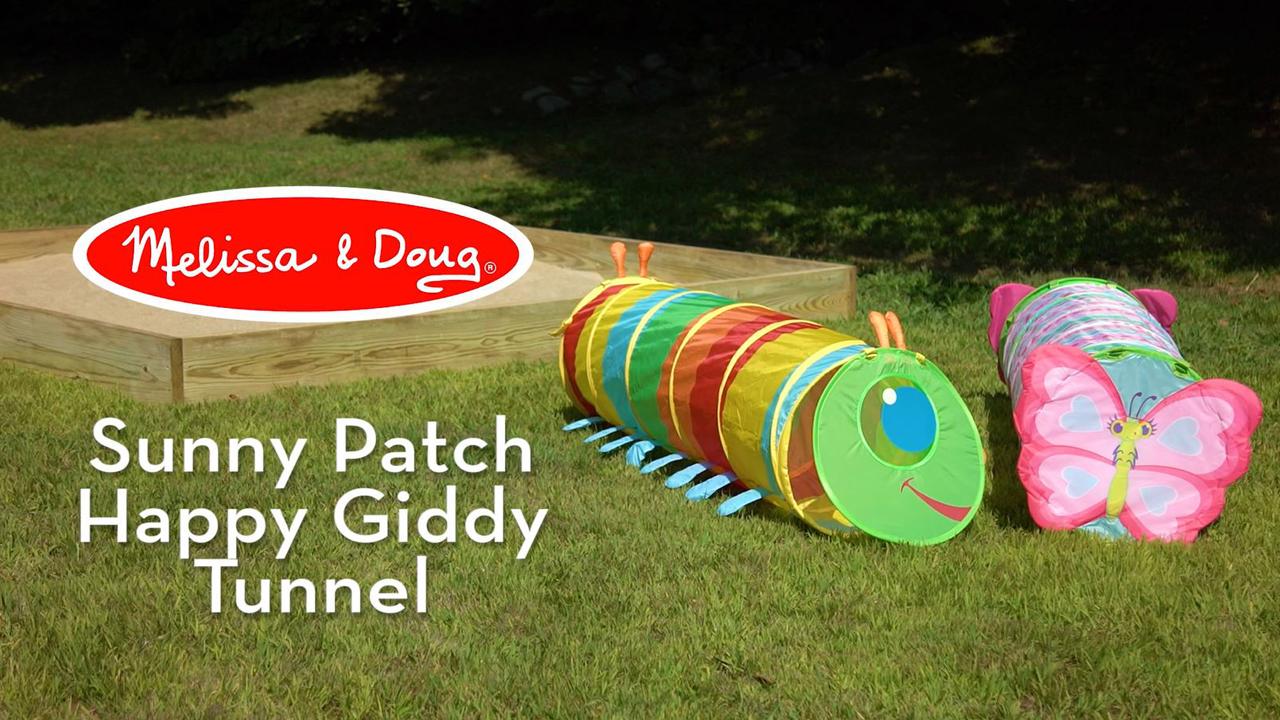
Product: Melissa & Doug Sunny Patch Happy Giddy Crawl-Through Tunnel (Indoor or Outdoor Use, 18" W x 57.5" L, Great Gift for Girls and Boys - Best for 3, 4, and 5 Year Olds)
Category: Toys & Games | Sports & Outdoor Play | Play Tents & Tunnels
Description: IDEAL INDOOR/OUTDOOR CRAWL TUNNEL: The Melissa and Doug Sunny Patch Happy Giddy Crawl-Through Tunnel is a brightly striped bug-themed tunnel.
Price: $22.86
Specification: ProductDimensions:58x18x18inches|ItemWeight:2.8pounds|ShippingWeight:2.9pounds(Viewshippingratesandpolicies)|DomesticShipping:ItemcanbeshippedwithinU.S.|InternationalShipping:ThisitemcanbeshippedtoselectcountriesoutsideoftheU.S.LearnMore|ShippingAdvisory:Thisitemmustbeshippedseparatelyfromotheritemsinyourorder.Additionalshippingchargeswillnotapply.|ASIN:B0032MYYBE|Itemmodelnumber:6201|Manufacturerrecommendedage:36months-5years